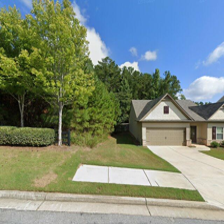
Label: streetView